Question: Please indicate a possible affordance area of baseball bat that can be used for holding
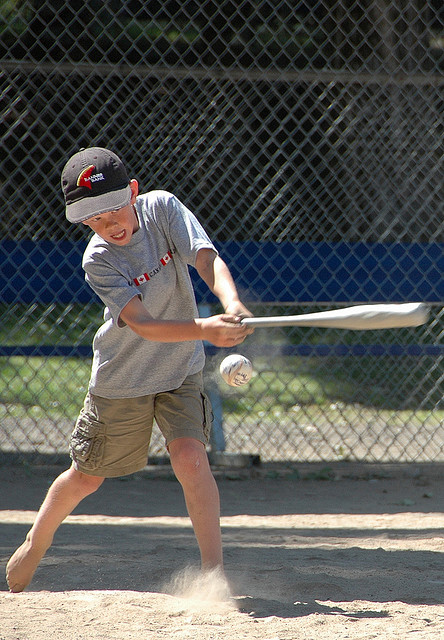
Answer: [205.5, 309, 285.5, 335]